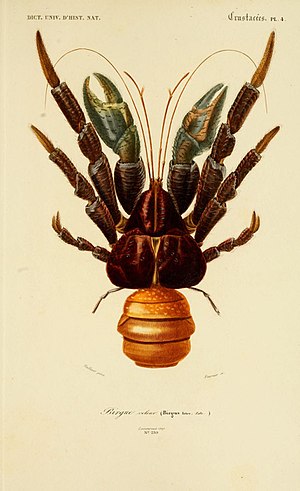
Palmetyv / Kilder
Palmetyv fra Dictionnaire D'Histoire Naturelle af Charles Orbigny. (1849)
Palmetyven er en stor eremitkrebs, som findes i tropiske egne af det Indiske ocean og Stillehavet. Den lever enten på øer eller i mangroveskove. Den er 60 cm. lang, har en benvidde på 90 cm. og vejer hele 3 kg. Dens store størrelse gør, at den, i modsætning til andre eremitkrebs, ikke skjuler sig i ting som f.eks. konkylier.